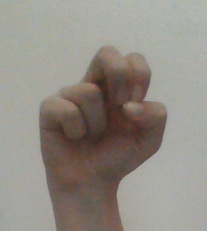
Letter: gaaf